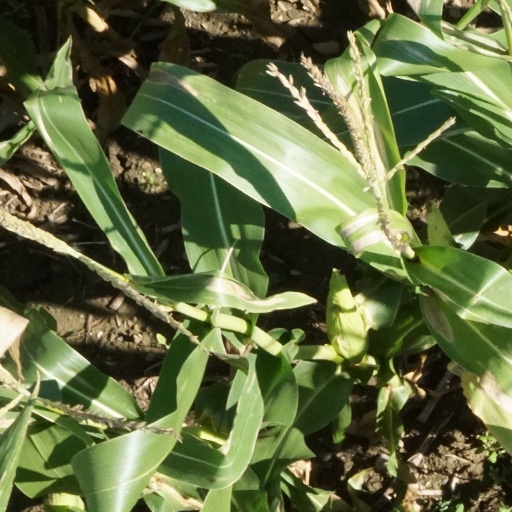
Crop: maize; corn